Ashdod

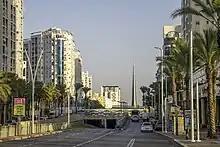
Menachem Begin Boulevard

In July 1957, the government granted a , approximately from Tel Aviv, to the Ashdod Company Ltd., for building the modern city of Ashdod. The building of the Eshkol A power station in Ashdod was completed in 1958 and included 3 units: 2 units of 50 megawatt, and one unit of 45 megawatt (with sea water desalination capabilities).